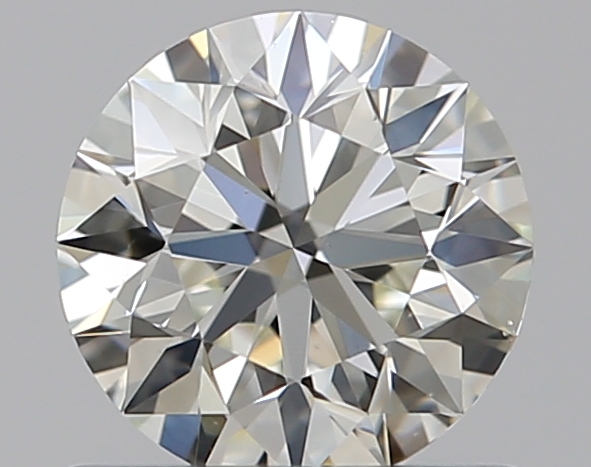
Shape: round
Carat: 0.65
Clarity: VS2
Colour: K
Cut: EX
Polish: EX
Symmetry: VG
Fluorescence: N
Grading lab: GIA
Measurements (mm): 5.5 x 5.55 x 3.48